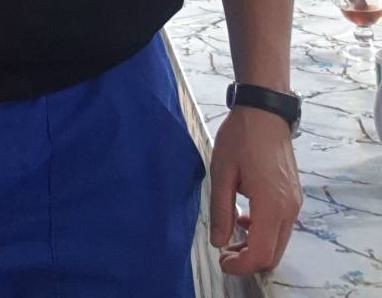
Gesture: no_gesture